History of the Székely people

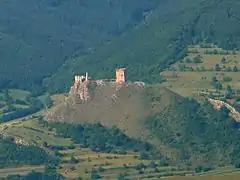
Ruins of the fortress on Székelykő at Torockó (now Piatra Secuiului at Rimetea in Romania) that the Székelys of Aranyos received from a noblemen

Instead of individuals, the community owned most lands in Székely Land. Stephen V of Hungary had to instruct the "universitas" (or community) of the Székelys of Telegd in the early 1270s to receive two men into their society, allowing them to hold their estates "without borders, like the Székelys". Parcels of the communal lands were time to time divided through "drawing arrows". Communal property diminished through deforestation and the draining of marshlands, because such territories were seized by the individuals who had transformed the land. The Székelys did not pay taxes, but the owners of landed property in Székely Land were required to serve in the royal army. Daughters could only inherit landed property if they had no brothers. A daughter who inherited an estate (known as a "boy-daughter") had to equip a warrior to fight on her behalf. The Székelys gave 80 horses to Ladislaus IV of Hungary in the late 13th century. Later, each Székely household was required to give an ox to the king on the occasions of his marriage and the birth of his eldest son.